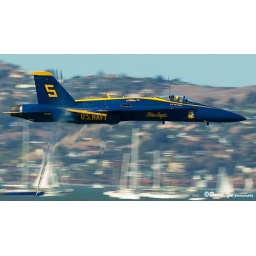
Blue Angels flying very close above water in about supersonic speed